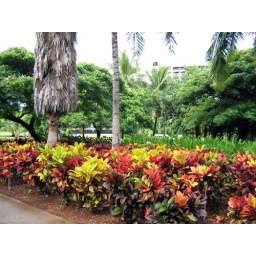
Beautiful plants near the Honolulu post office